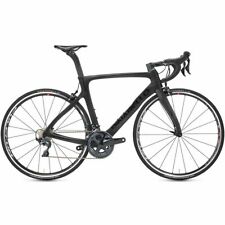
Vehicle type: Bikes